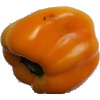
Label: yellow_pepper